Myrtille Georges

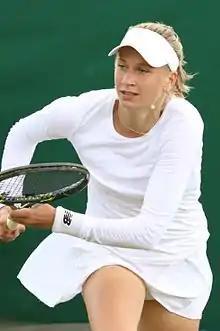
Georges at the 2016 Wimbledon qualifying

She has career-high WTA rankings of 168 in singles (achieved on 18 July 2016) and world No. 287 in doubles (21 August 2017). She won nine singles and six doubles titles on the ITF Women's World Tennis Tour.